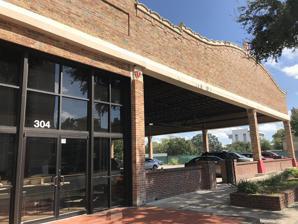
Building: Firestone Building (Gainesville)
Country: United States of America
Year built: 1927
Historic building in Gainesville, Florida For the building in Orlando, see Firestone Building . Front face of Gainesville Firestone building on University Avenue side The historic Firestone Building in downtown Gainesville, Florida is located on West University Avenue (SR 26) at the intersection on NW 3rd Street. History It was built in 1927 for the Firestone Tire and Rubber Company until it was abandoned in the 1950s when the economy dipped. Renovations The building sat empty for over 40 years before Phoebe Cade Miles, daughter of Florida physician, professor and inventor Robert Cade , and board president of the Cade Museum of Creativity and Invention , bought the Firestone building with her husband and its annex in 2008. Beginning with the area next door, the couple spearheaded a renovation project that was completed in 2012. They enlisted the help of father-son team Joyner Construction to complete the rehabilitation. On May 8, 2015, the project earned an Honorable Mention for Adaptive Reuse at the Florida Trust for Historic Preservation's (FTHP) annual awards ceremony held in Miami, Florida. In addition, contractor Joyner Construction was honored for their exceptional work. Side face of Gainesville Firestone building on NW 3rd St Office space The initial plan for the Firestone building was to use it as an events facility, but it proved to be too costly to build. Thus, after years of incremental renovations, it re-opened as an office space facility in 2014, with a local startup called SharpSpring as its first tenant. The building is now occupied by Gainesville-based technology company Scout GPS/IoT. The two-story facility measures 4,000 square feet and features a balcony, a two-story reception area, and loft-style space. References